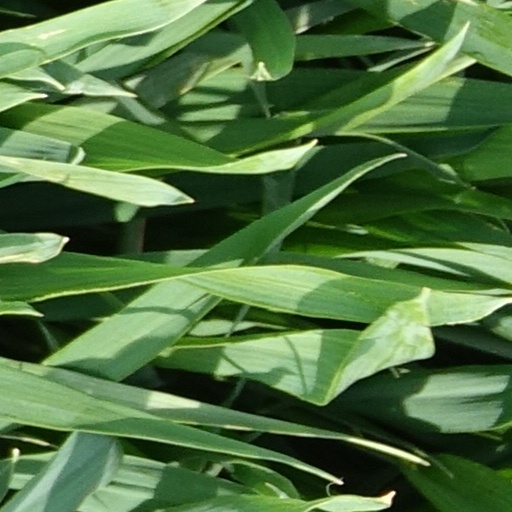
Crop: wheat